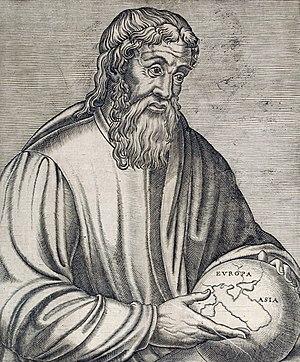
Les Namnètes sont un peuple gaulois de l'ouest de la Gaule, dont le territoire correspond approximativement à la partie nord du département de la Loire-Atlantique. Ils ont donné leur nom à la ville de Nantes, Naoned en breton. Les connaissances que l'on a de ce peuple sont limitées en raison du peu d'intérêt des Romains pour ce peuple mineur ainsi que de la faible quantité de références tant au niveau des auteurs antiques qu'en termes de découvertes archéologiques.
Le mot continent vient du latin continere pour « tenir ensemble », ou continens terra, les « terres continues ». Au sens propre, ce terme désigne une vaste étendue émergée continue du sol à la surface du globe terrestre. Cependant, en géographie, la définition est souvent amendée selon des critères faisant appel à des habitudes historiques et culturelles. On retrouve ainsi certains systèmes de continents qui considèrent l'Europe et l'Asie comme deux continents, alors que l'Eurasie ne forme qu'une étendue de terre.
Strabon est un géographe et historien grec né à Amasée dans le Pont autour de 60 av. J.-C. et mort autour de 20 ap. J.-C.